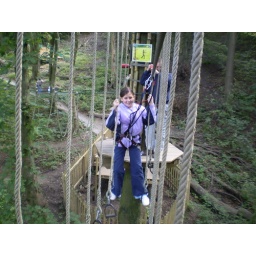
your the only one that put your feet in the horse shoes nobody else could be bothered